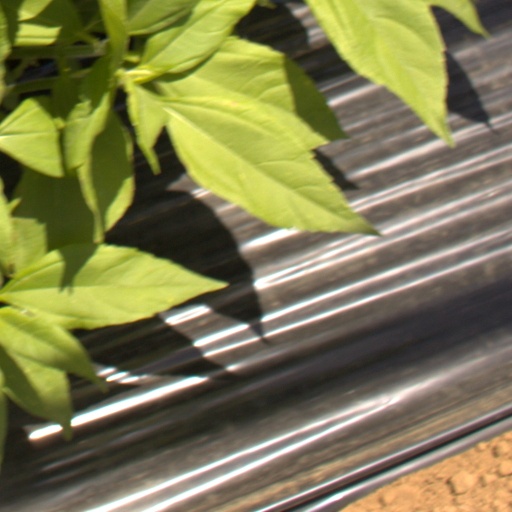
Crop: Jerusalem artichoke